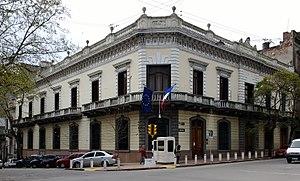
L'ambassade de France en Uruguay est la représentation diplomatique de la République française en Uruguay. Elle est située à Montevideo, la capitale du pays, et son ambassadeur est, depuis 2018, Hugues Moret.